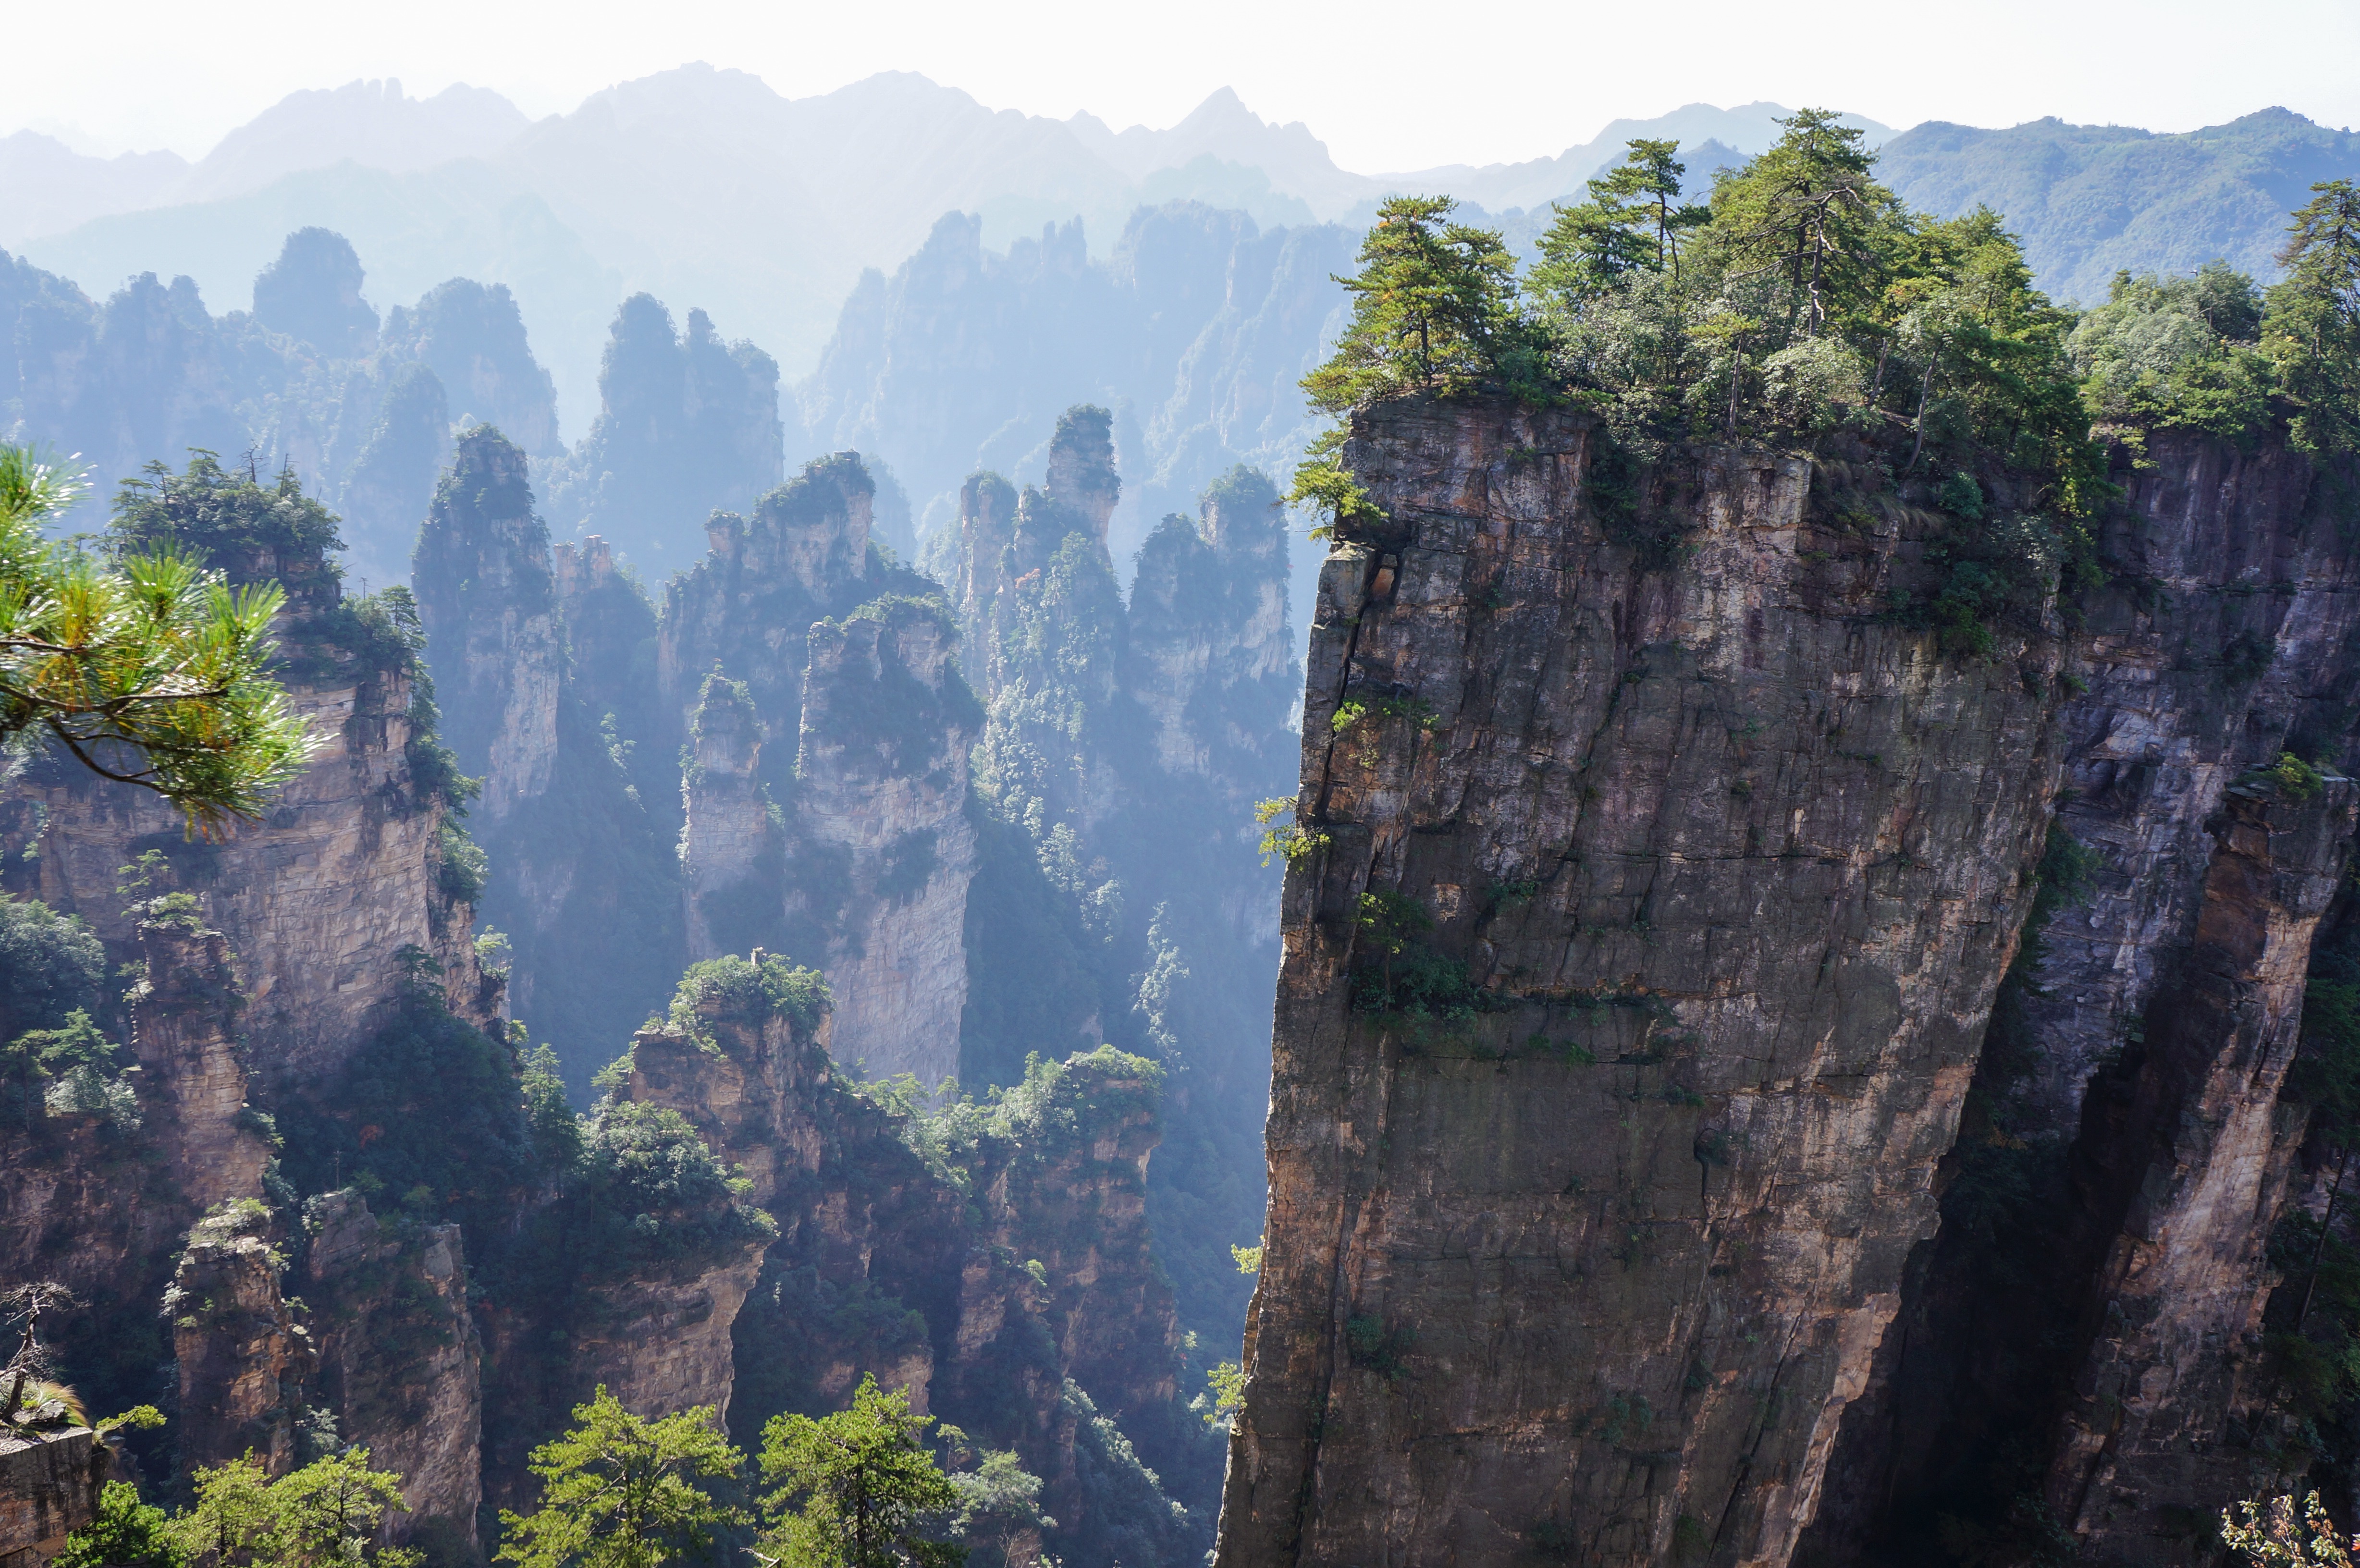
wilderness, mountain, trail, valley, mountain range, cliff, jungle, park, canyon, terrain, national park, ridge, geology, ravine, plateau, china, ecosystem, landform, zhangjiajie, geographical feature